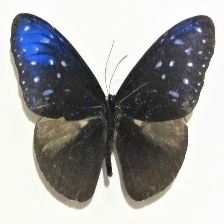
Species: BLUE SPOTTED CROW
Butterfly family (ImageNet category): monarch